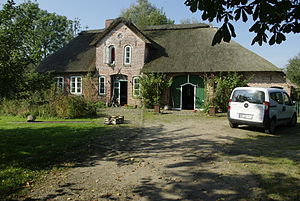
Drage (Nordfrisland) / Galleri
Drage er en landsby og kommune i det nordlige Tyskland under Kreis Nordfriesland i delstaten Slesvig-Holsten. Byen ligger fem kilometer øst for Frederiksstad ved Ejderen i landskabet Stabelholm.